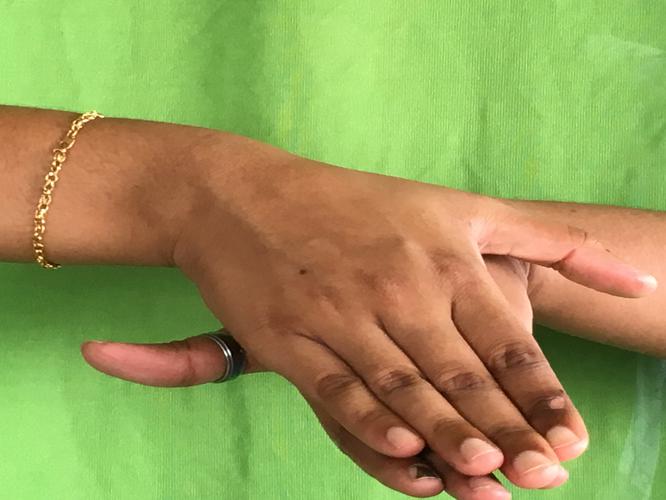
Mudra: Matsya
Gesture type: double_hand